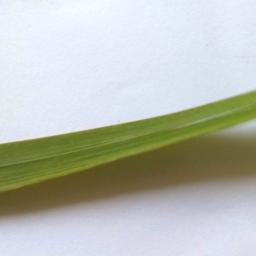
Label: Rice___Healthy